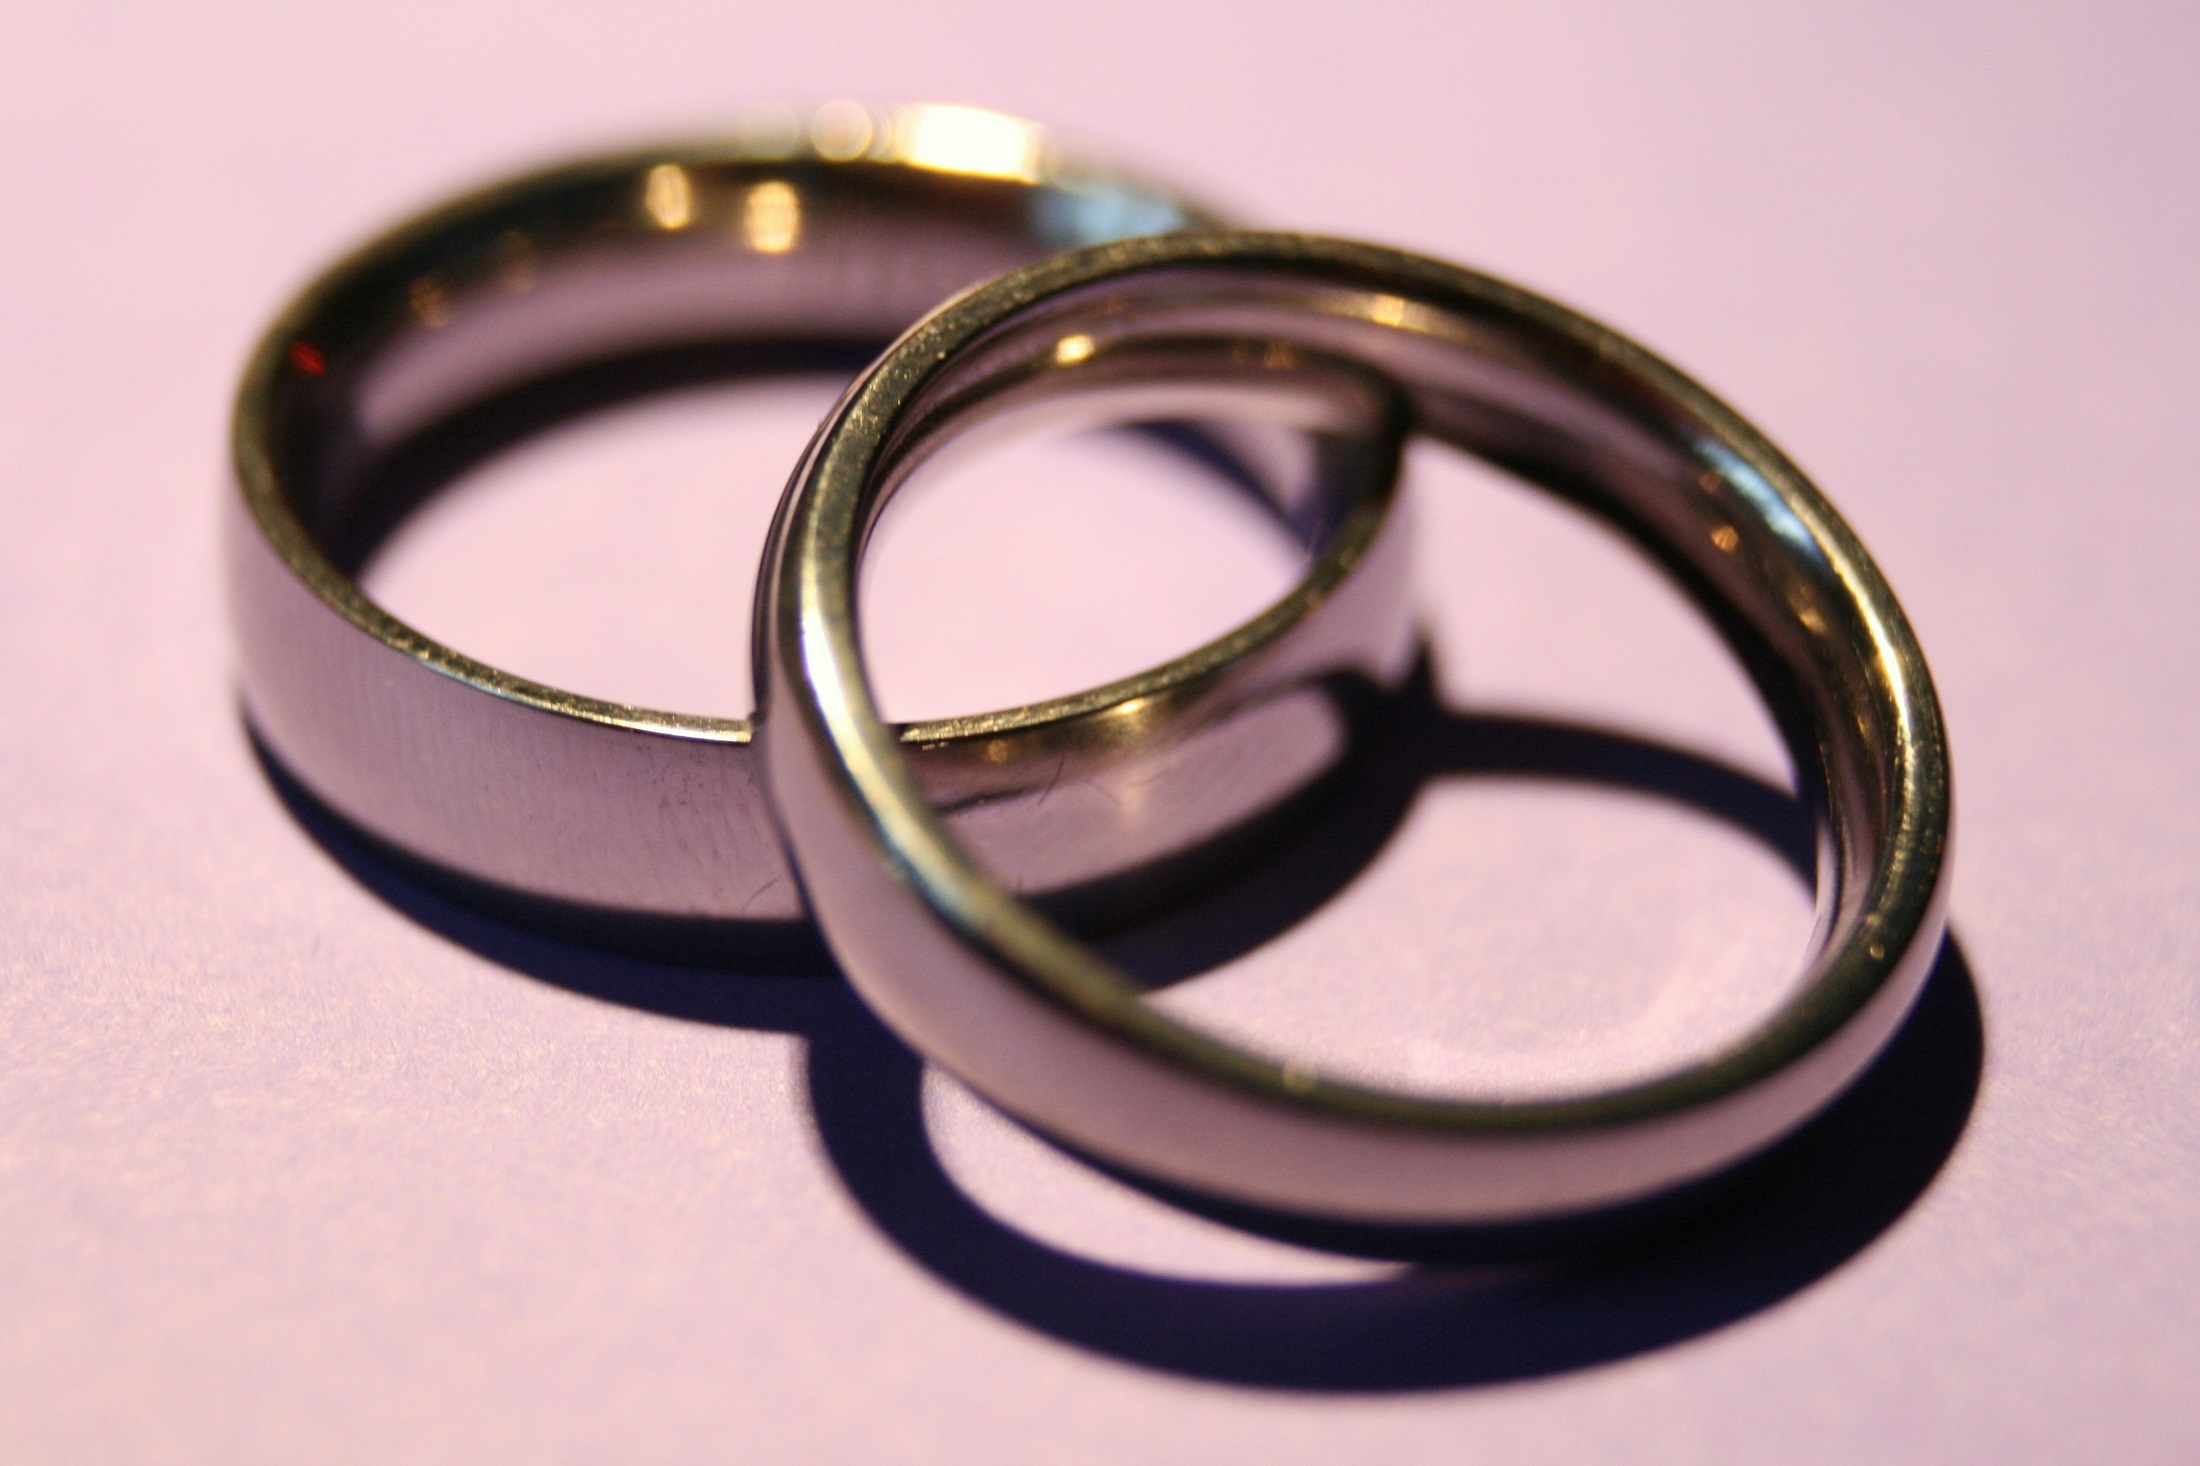
hand, ring, celebration, love, golden, symbol, romance, commitment, two, bride, groom, married, marriage, engagement, jewelry, circle, wedding ring, jewellery, ceremony, wife, gold, relationship, pair, bands, rings, husband, bridal, marry, wedding rings, matrimony, fashion accessory